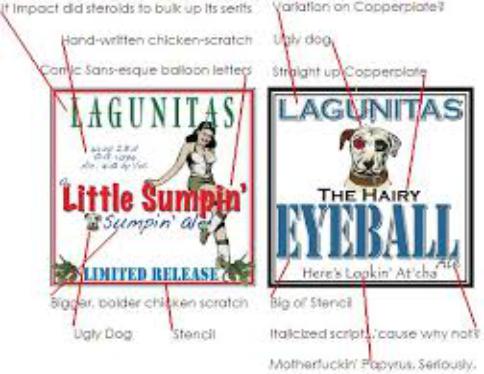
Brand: Lagunitas
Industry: Food